Margarita Mamun

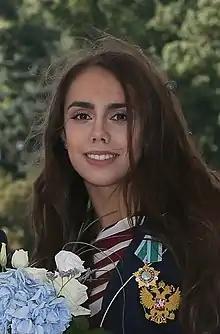
Mamun in 2016

Margarita Mamun (born 1 November 1995) is a retired Russian individual rhythmic gymnast. She is the 2016 Olympic All-around champion, two-time (2015, 2014) World All-around silver medalist, the 2015 European Games All-around silver medalist, the 2016 European Championships All-around silver medalist, three-time (2015, 2014, 2013) Grand Prix Final All-around champion and a three-time (2011–2013) Russian National All-around champion.